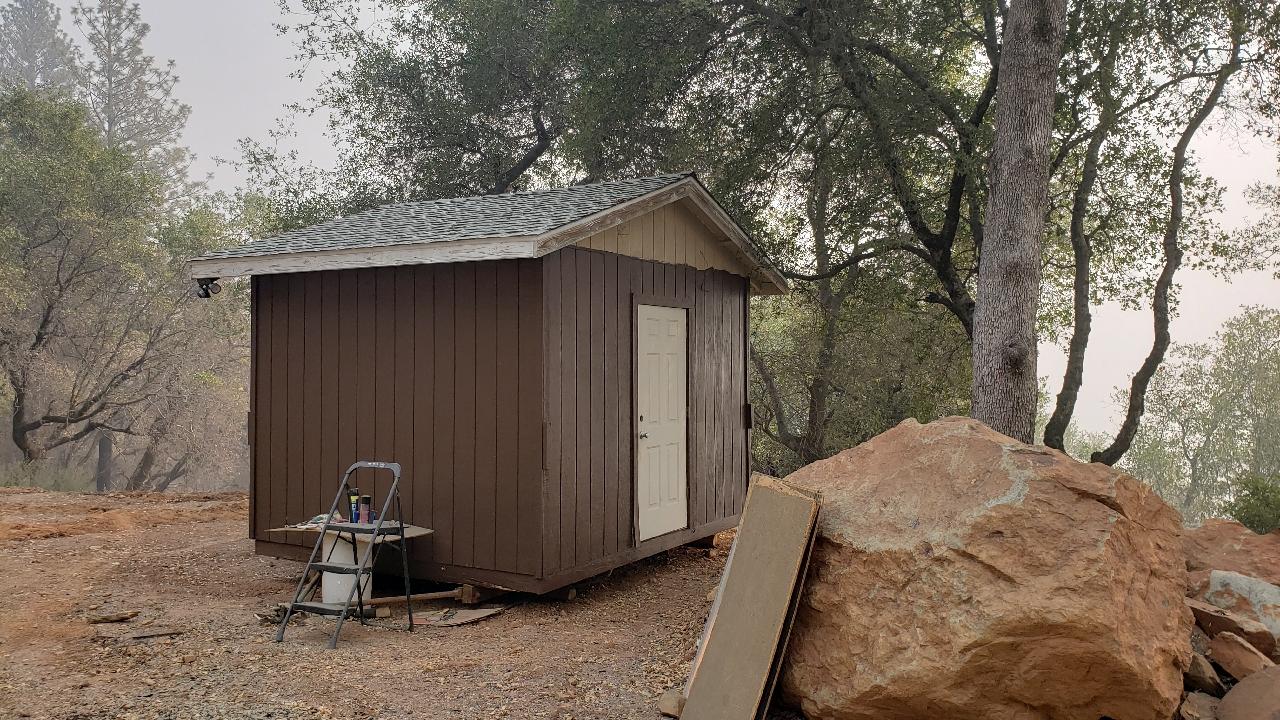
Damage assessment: no_damage